Gwen Stefani

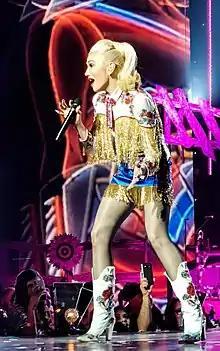
Stefani at Las Vegas's residency concert in 2019

Stefani's first concert residency, titled , began on June 27, 2018, at the Zappos Theater in Las Vegas. It was originally scheduled to conclude on May 16, 2020, but the final eight shows were postponed due to the COVID-19 pandemic. The show concluded on November 6, 2021. It was named after No Doubt's song "Just a Girl". Proceeds from the show ($1 per ticket) were donated to the organization Cure4Kids. A deluxe edition of "You Make It Feel Like Christmas" was released in October 2018, and was promoted through the single "Secret Santa". On June 22, 2019, Stefani performed at the Machaca Fest in Fundidora Park.